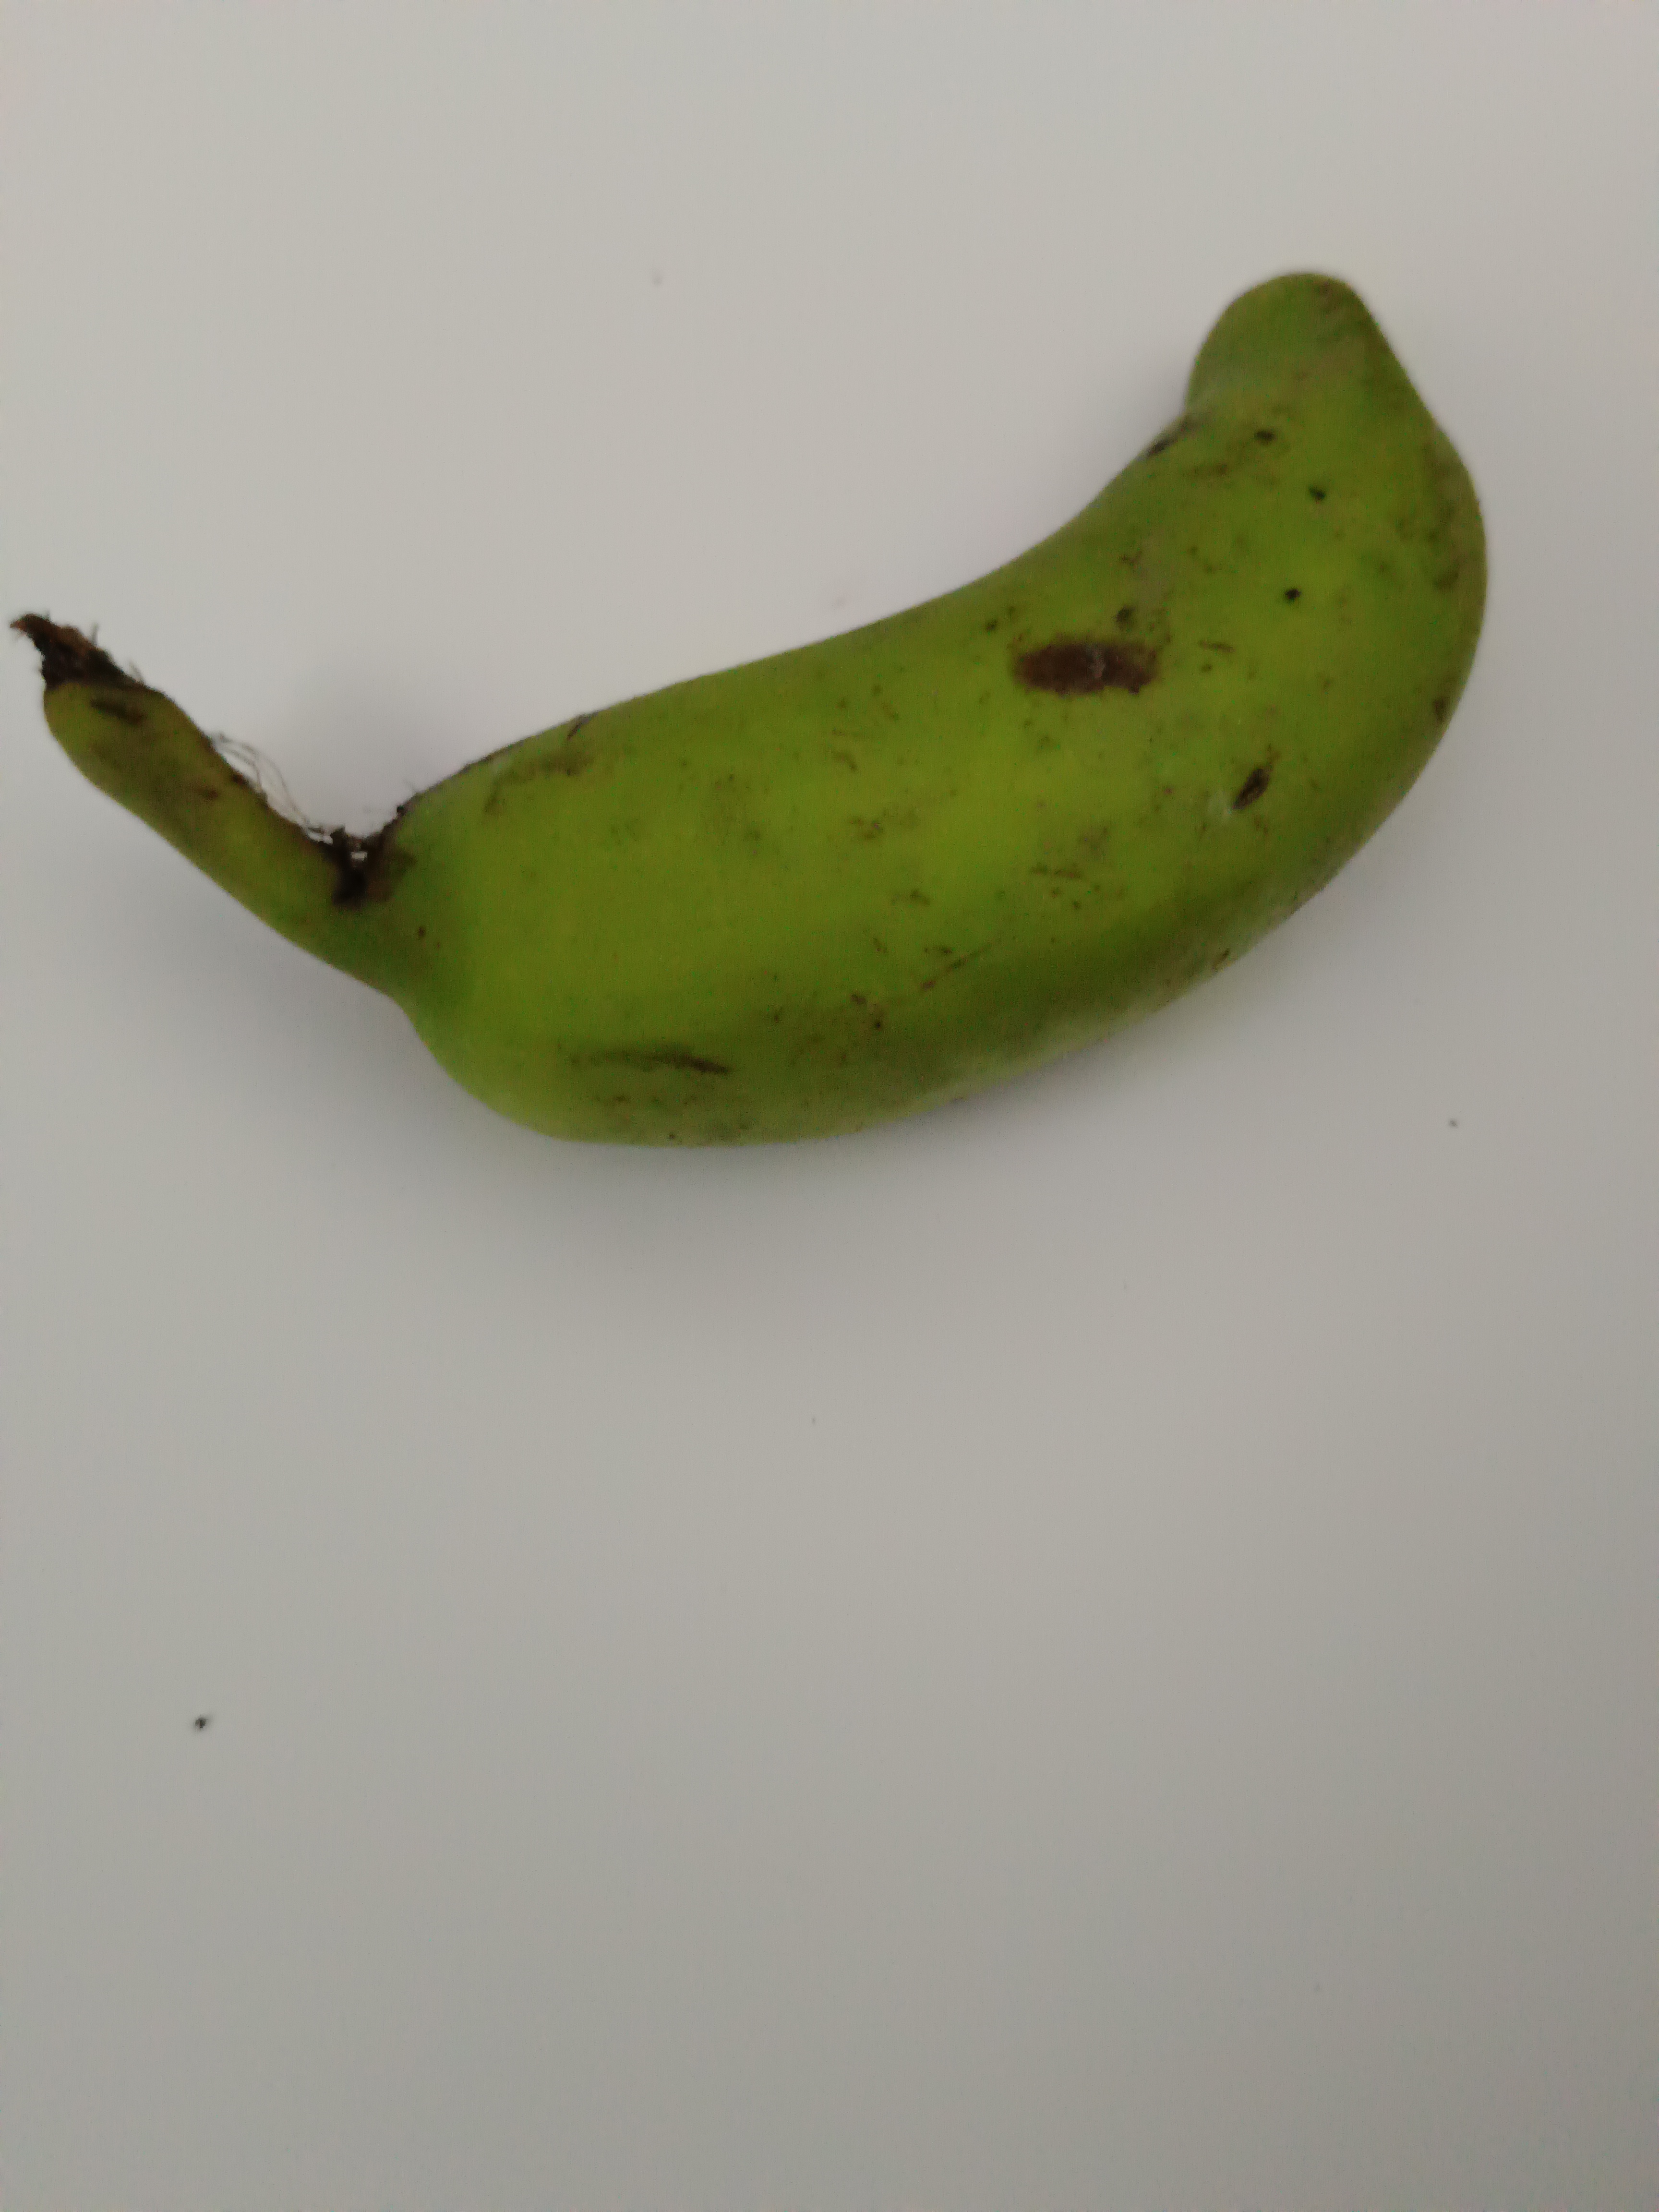
Banana variety: Shobri